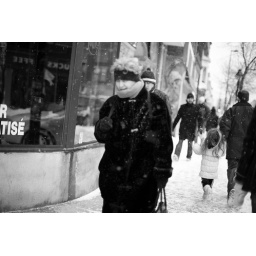
this is a street snapshot during the snowstorm in montreal. i like the interatcion between the little girl and the man in the background.